Will Venable

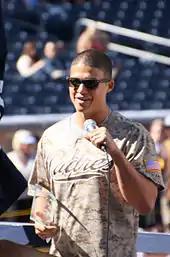
Venable with 2013 Padres Most Valuable Player award

Coming into 2013, Venable was again expected to platoon with Denorfia in right, but injuries to center fielder Cameron Maybin and left fielder Carlos Quentin expanded his playing time. He made 68 starts in right and 52 in center and played in a career-high 151 games. Venable entered the season with 401 career hits, 48 shy of Moe Berg's record for the most hits by a Princeton player. Venable's 46 home runs were already a school best. Venable won the National League Player of the Week Award for the week of August 12–18. During the week, Venable tied his single-game career high with 4 hits, joined the Padres' 100-steal club, hit a walk-off home run, made a home run stealing catch and surpassed his previous career best hitting streak by 5 to 15. It marked his first Player of the Week Award, as he hit .406 (13-for-32) with two home runs, two doubles, a triple and seven runs scored. On September 13, David Hale, who graduated from Princeton in 2011, made his major league debut for the Atlanta Braves, and it became the second Princeton vs. Princeton batter-pitcher matchup in major league history. Hale struck out Venable and eight other Padres in his debut for the Braves, setting a franchise debut record. Venable was voted the Padres' Most Valuable Player for the 2013 season by local baseball writers and other media members as he became the 8th player in Padres history to record at least 20 home runs and 20 steals in a season. For the year, Venable hit .268 with 22 home runs and a .796 on-base plus slugging, all new career highs. He also stole 22 bases and finished tied for fifth in the league with 8 triples.